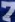
Number: 7